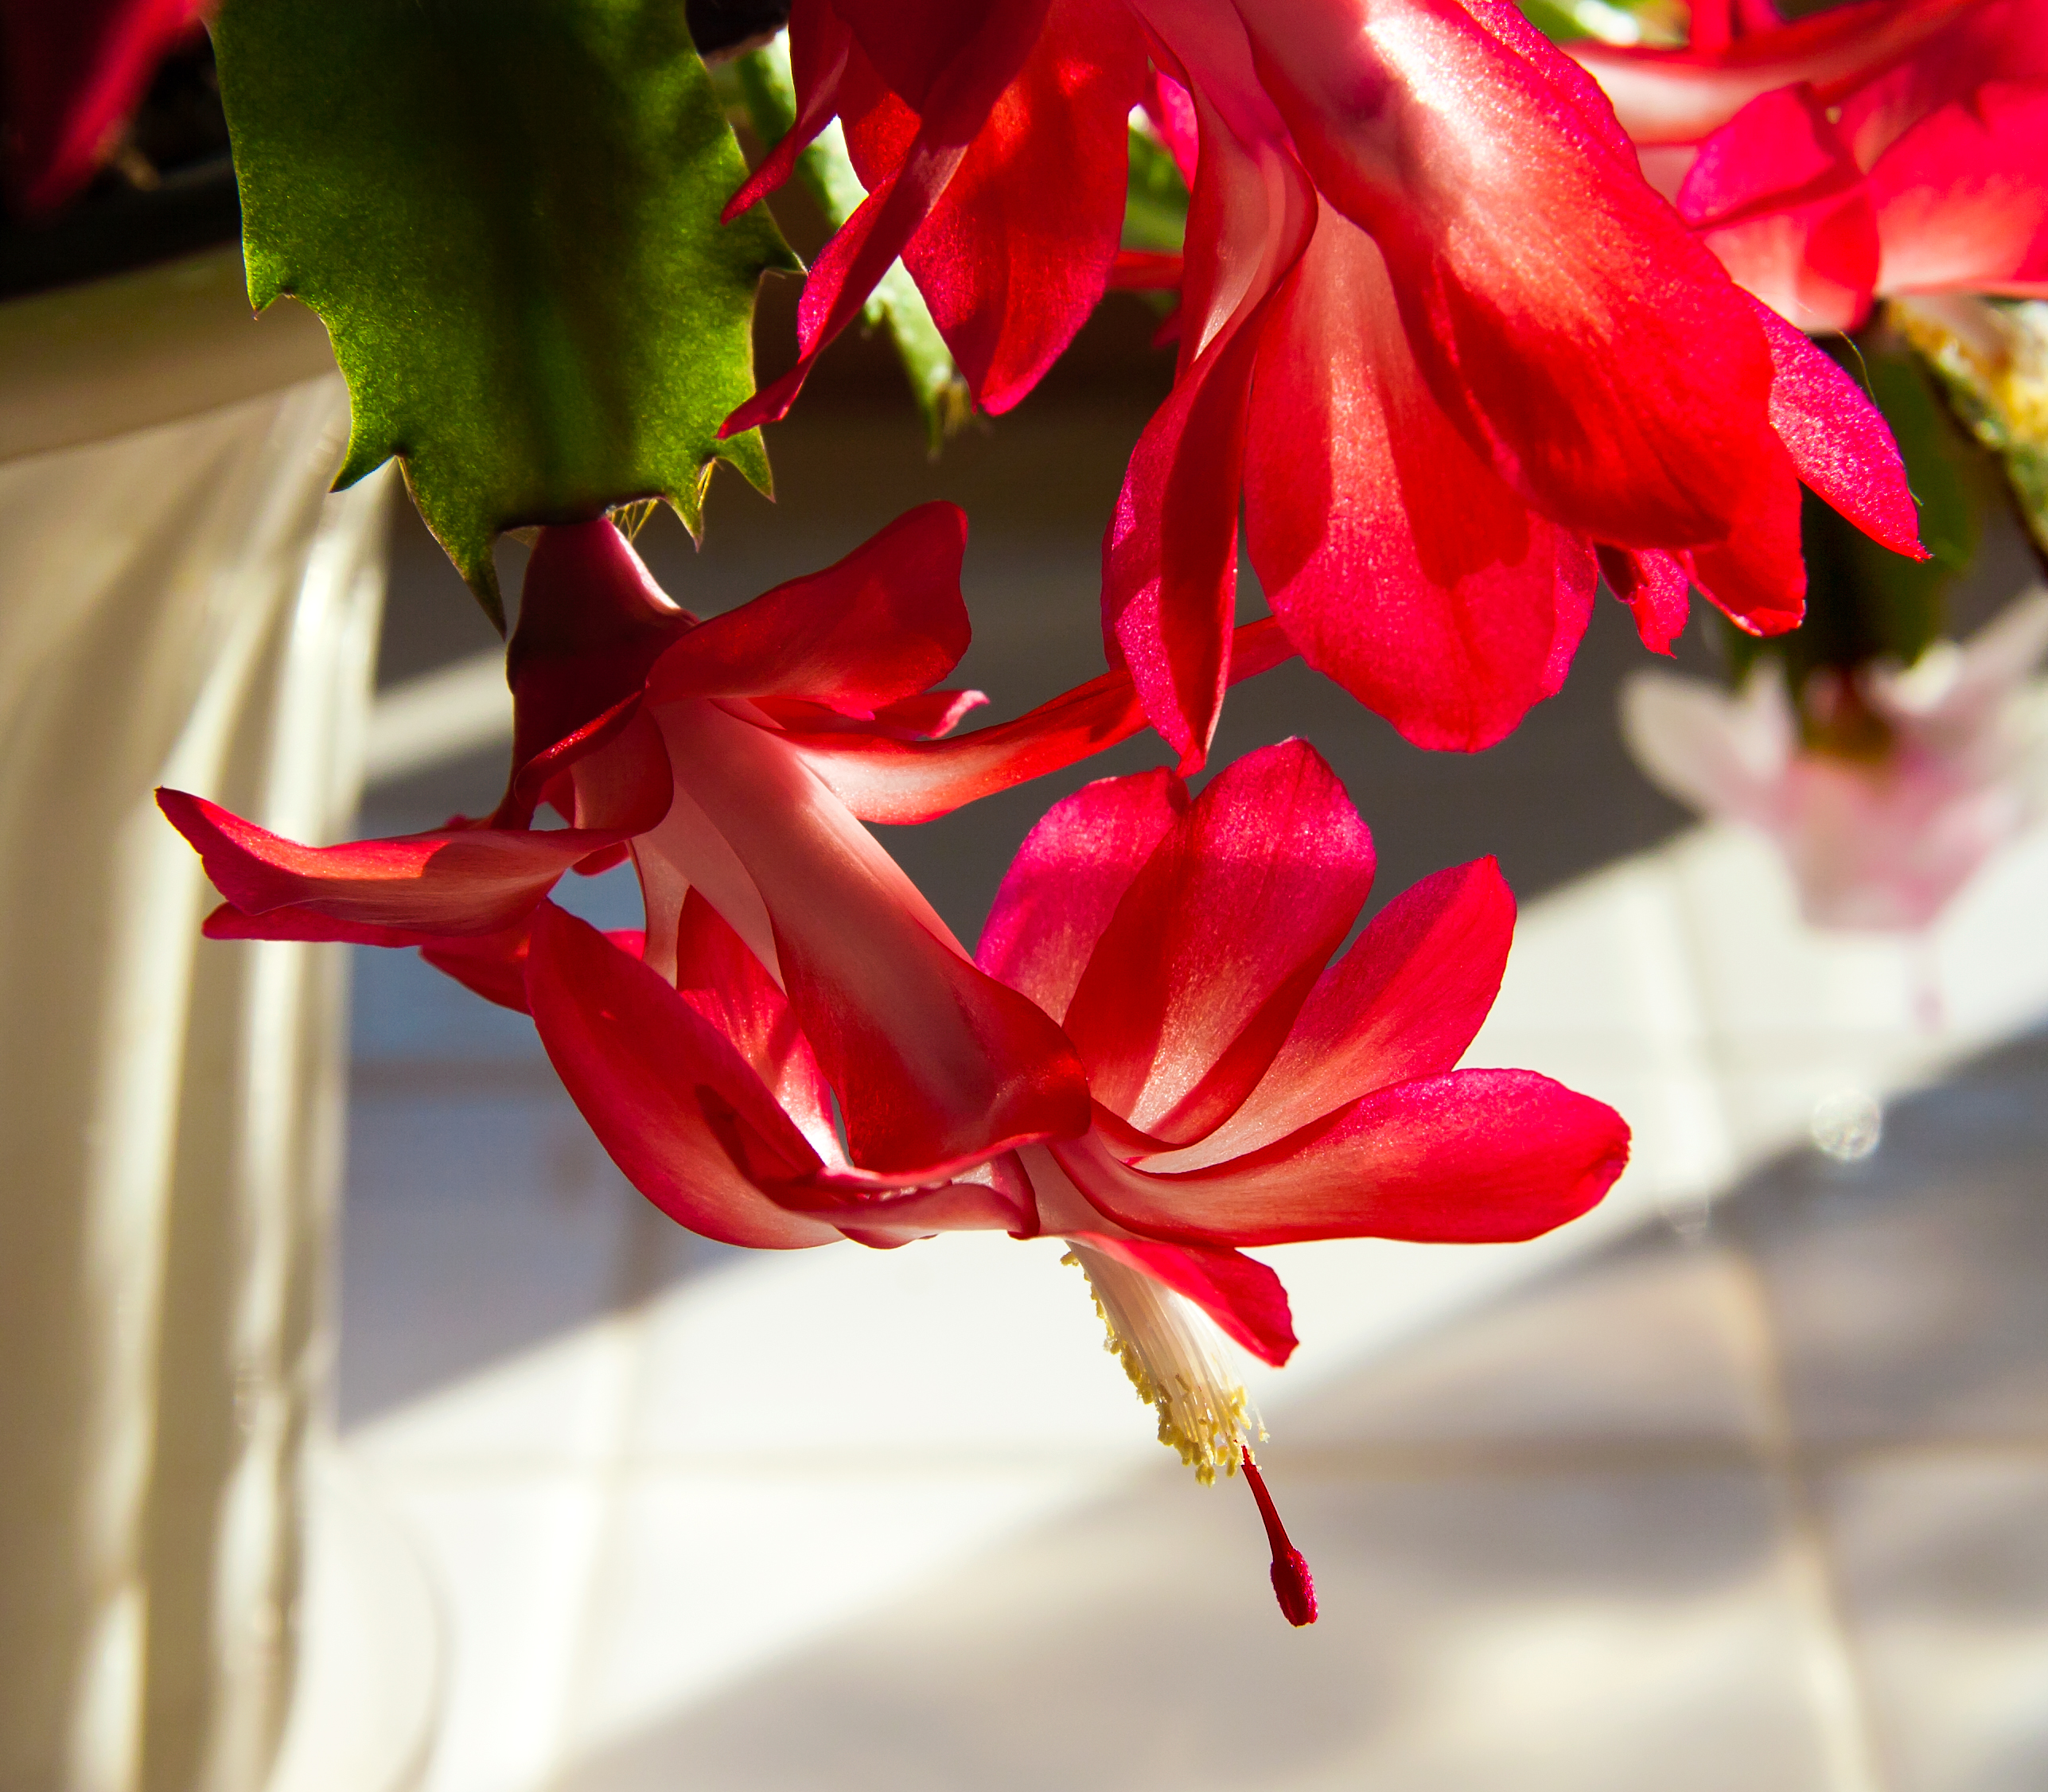
blossom, plant, photography, sunlight, leaf, flower, petal, red, botany, pink, flora, houseplant, flowers, close up, floristry, macro photography, christmascactus, flowering plant, zygocactus, land plant